Faubourg Brewing Company

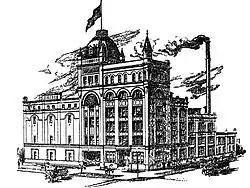
Original Dixie Brewery on Tulane Avenue in 1907, New Orleans

Faubourg Brewing Company was a brewery founded in New Orleans, Louisiana, on October 31, 1907, and originally named Dixie Brewing Company. The brewing operation was located on Tulane Avenue until 2005 when it closed due to damage from Hurricane Katrina. After that the beer was contract brewed out of state until November 2019 when a new brewery opened in New Orleans. In 2021 the brewery was renamed the Faubourg Brewing Company. Following the New Orleans Jazz & Heritage Festival in May 2024, the company announced its closure and that all equipment from their New Orleans plant would be auctioned off.